2005 North Indian Ocean cyclone season

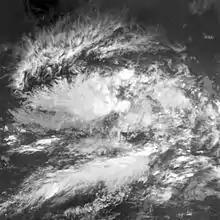
Satellite image of the January tropical depression

The JTWC tracked a short-lived depression in early January. The system formed southeast of Sri Lanka on January 7, days before Hibaru formed. It remained weak as it drifted northward with peak winds of only . The depression dissipated on January 10. In the middle of June, an area of convection formed along the monsoon offshore the Saurashtra region of western India. On June 21, a depression developed with winds of . Moving to the west-northwest, it dissipated on June 22, bringing light rainfall up to in Gujarat. In late July, a low-pressure area formed in the northwest Bay of Bengal, organizing into a depression on July 29. The system remained nearly stationary just offshore West Bengal. On July 30, the depression intensified into a deep depression. Shortly thereafter, the system moved ashore near Balasore, Odisha. It moved west-northwestward over land, dissipating on July 31. The depression dropped widespread rainfall, peaking at in Chandabali. The rains swelled rivers and flooded fields, affecting many roadways. One person died after a wall collapsed.